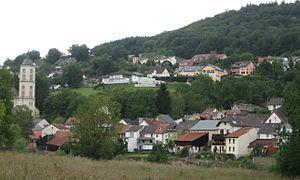
Bollendorf est une localité et commune allemandes situées dans l'arrondissement d'Eifel-Bitburg-Prüm du Land de Rhénanie-Palatinat.